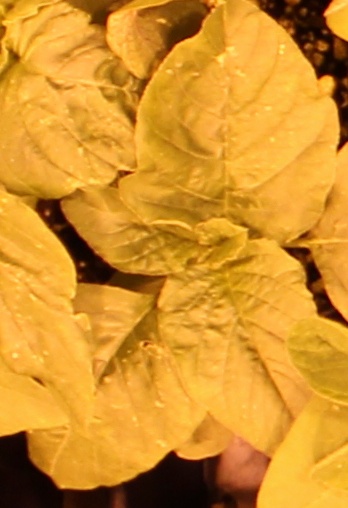
Label: Redroot Pigweed